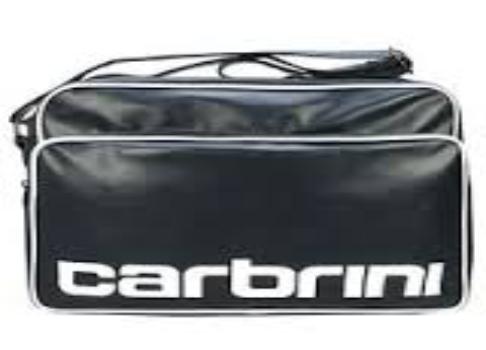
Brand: Carbrini
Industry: Clothes